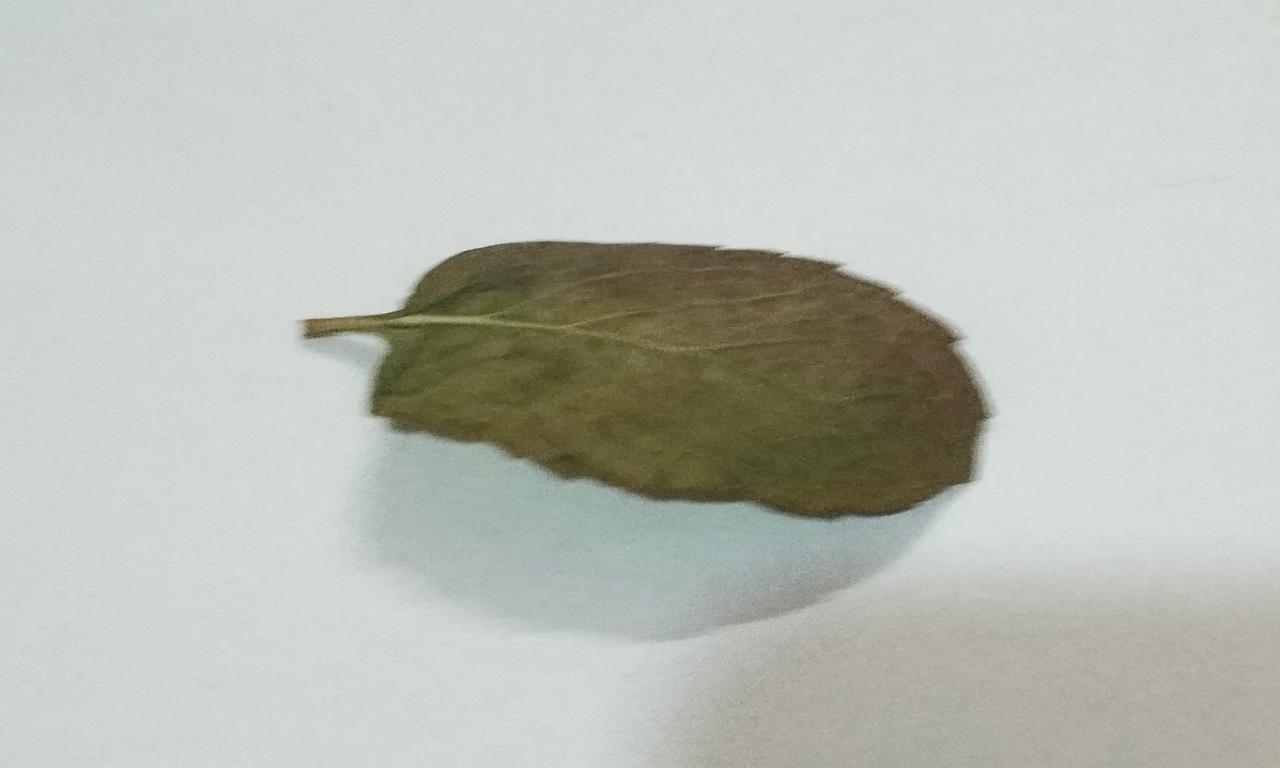
Label: Dried